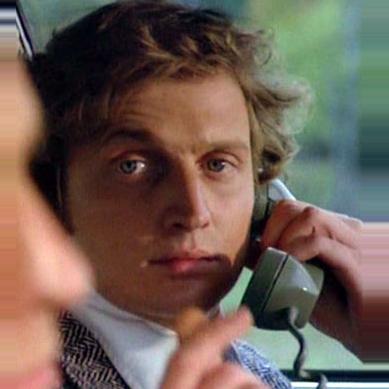
Age: 25